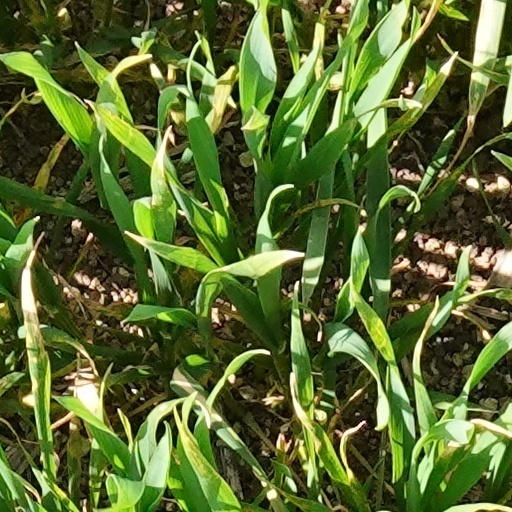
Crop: wheat